Volleyball at the 1962 Asian Games

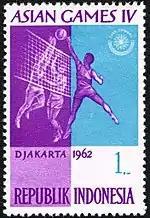
Volleyball at the 1962 Asian Games on a stamp of Indonesia

Volleyball events were contested at the 1962 Asian Games in Jakarta, Indonesia.